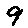
Label: 9